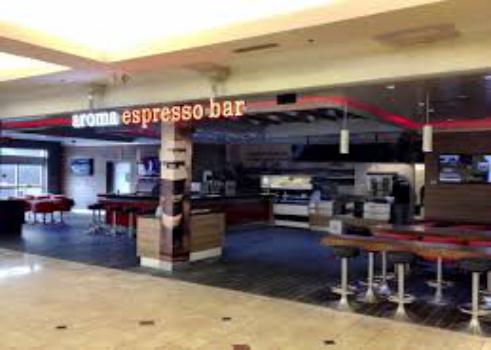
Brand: Aroma Espresso Bar
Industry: Food